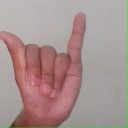
अक्षर: य